Hong-Chih Kuo

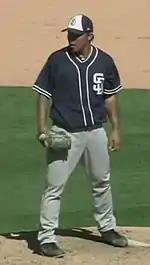
Kuo pitching for the San Diego Padres in 2017 Spring Training

On February 6, 2012, Kuo signed a one-year non-guaranteed contract with the Seattle Mariners. He was released on March 19. On June 4, Kuo signed a minor league contract with the Chicago Cubs. However, he was released without making an appearance for the organization on July 6.